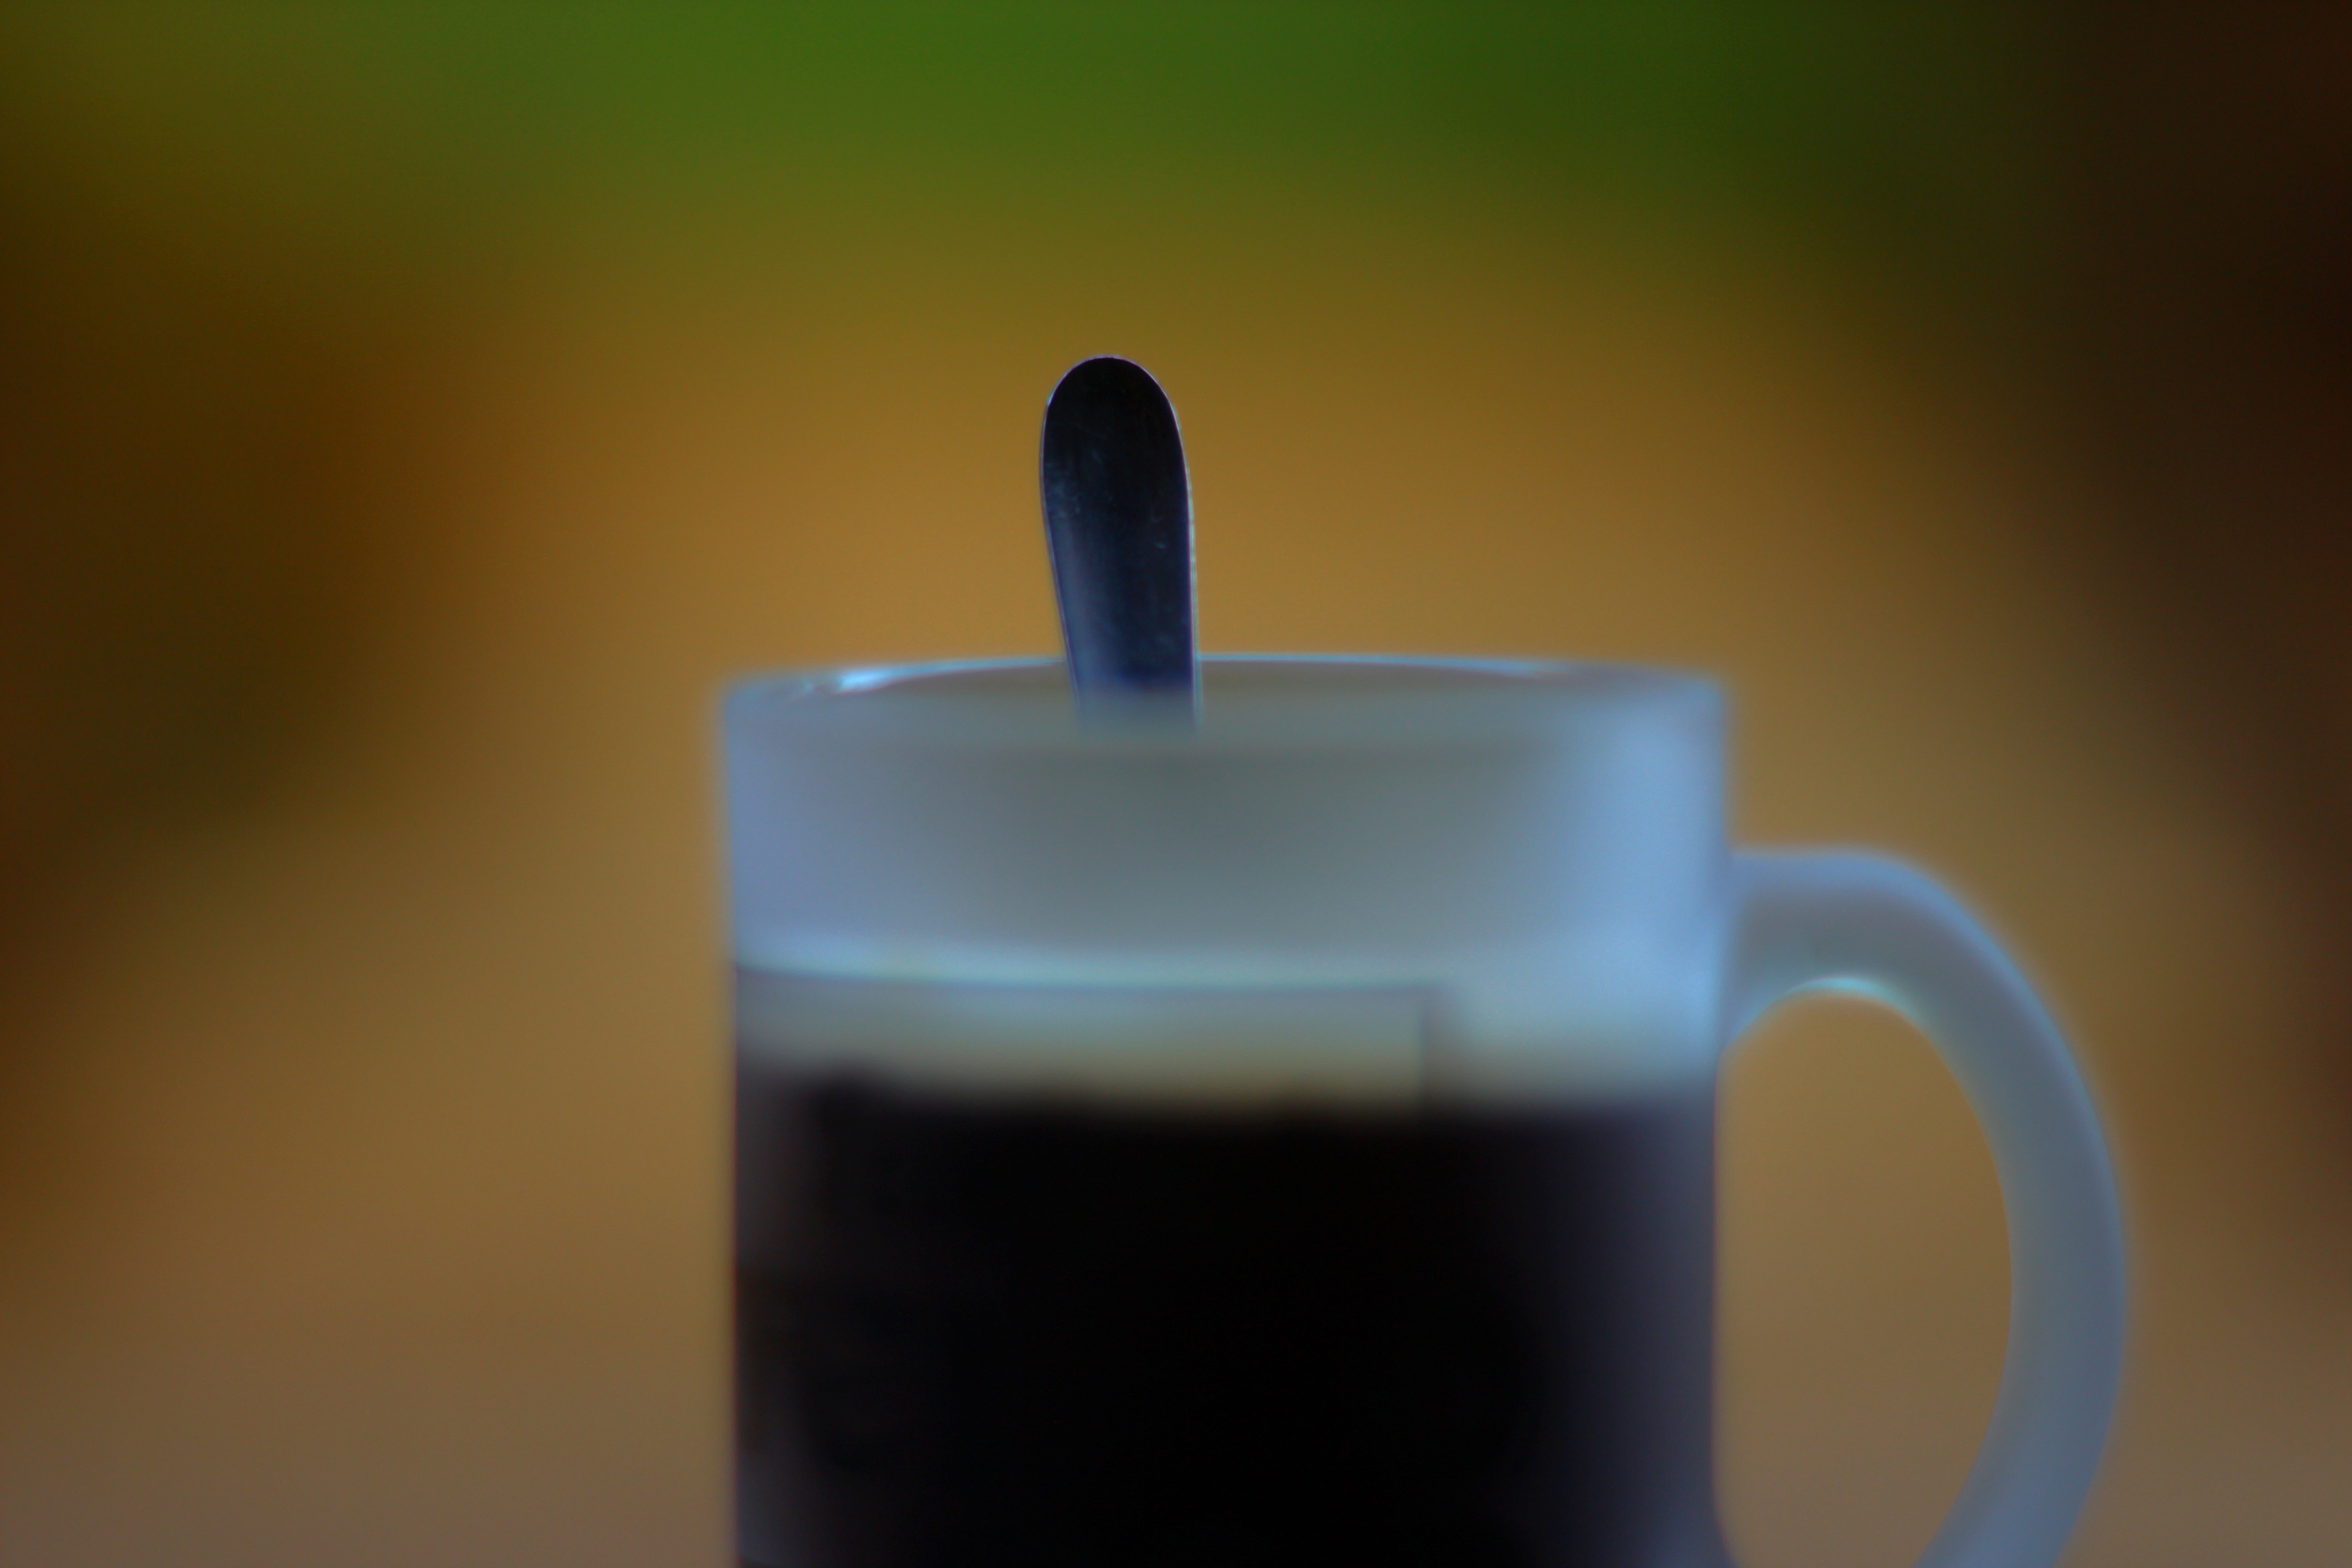
cup, drink, blue, candle, lighting